Shanghai SH760

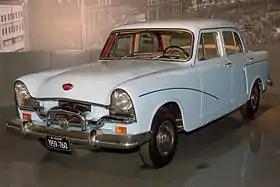
1964 Shanghai SH760

The Shanghai SH760 is a car produced in China from 1965 to 1991 primarily for government officials not important enough to warrant a FAW Hongqi and as a taxi. The design was based on the Mercedes-Benz 220S (W180) from 1954, with modified front and rear styling to resemble an American Packard of the same era such as the Patrician 1955 model.